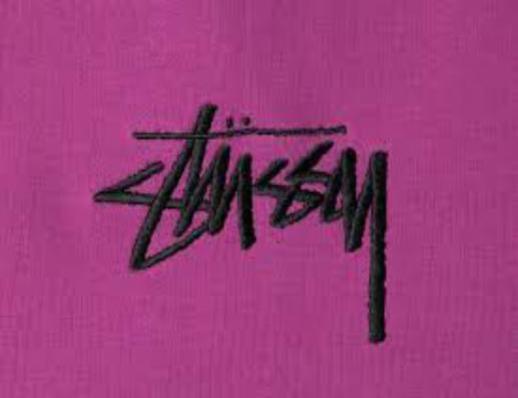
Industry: Clothes